The Majorettes

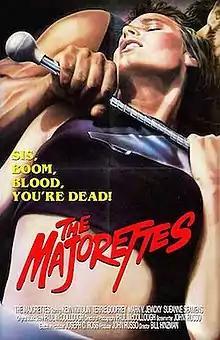

The Majorettes (released in the United Kingdom as One by One) is a 1986 American slasher film directed by S. William Hinzman, written and produced by John A. Russo, which he adapted from his own novel. Its plot follows a string of serial killings centered on the majorette squad of a small-town high school.